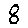
Label: 8